Jouko Leppä

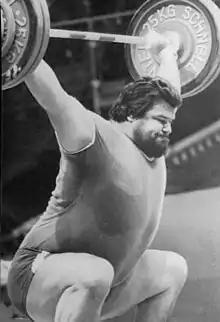
Leppä at the 1977 World Championships

Jouko Matti Leppä (born 16 April 1943) is a retired Finnish super-heavyweight weightlifter. He competed at the 1972, 1976 and 1980 Summer Olympics, and at every world championship between 1975 and 1980. His best result was fourth place at the 1972 Games.